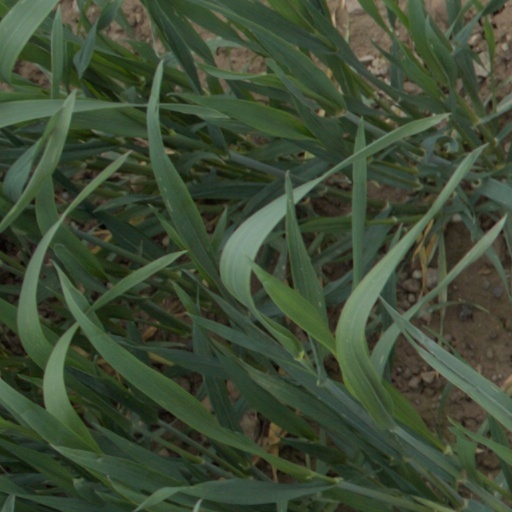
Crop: wheat